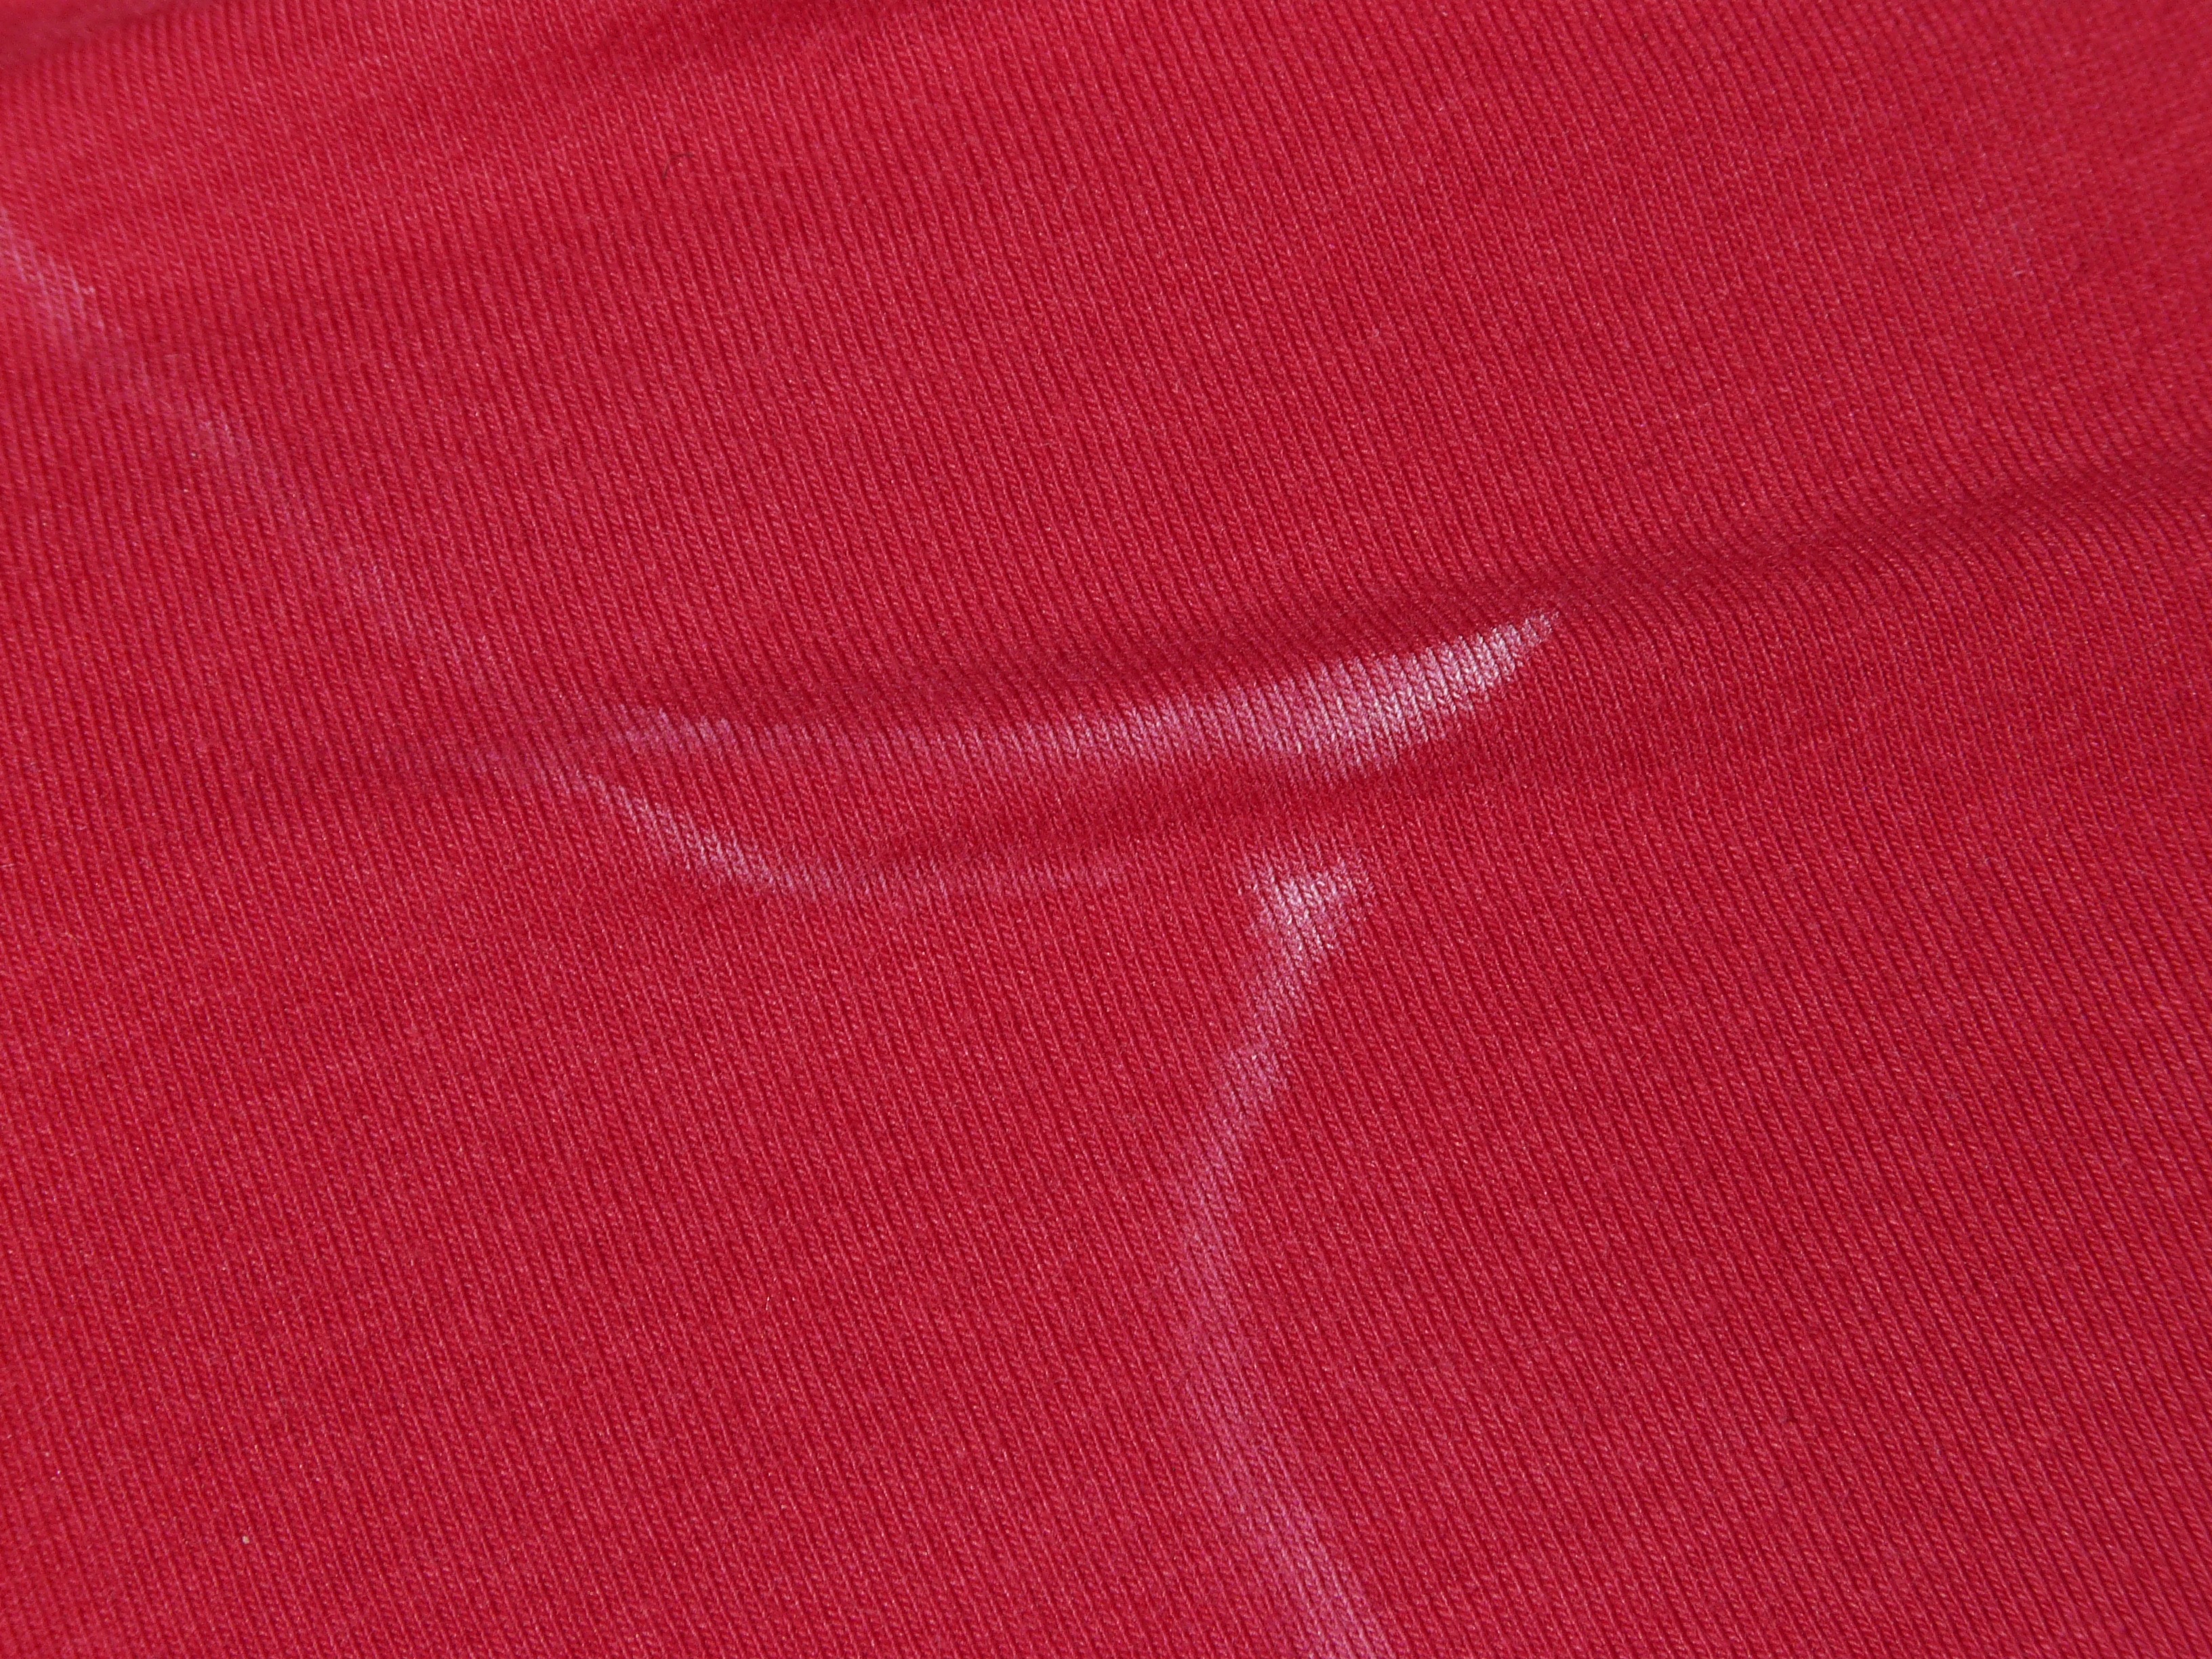
sport, run, pattern, red, salt, clothing, pink, outerwear, wool, material, textile, magenta, flooring, t shirt, sweating, sweaty, transpiration, salt margins